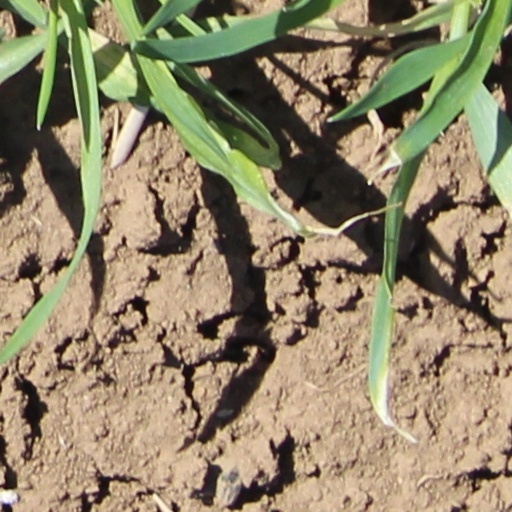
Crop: wheat